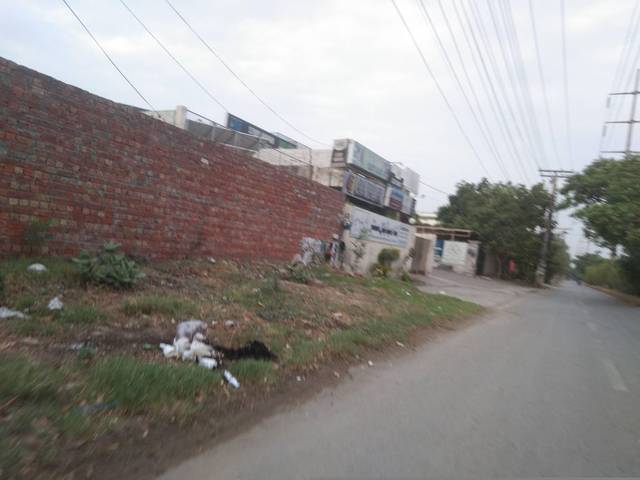
Region: Pakistan
Coordinates: 31.466, 74.292